Ken (unit)

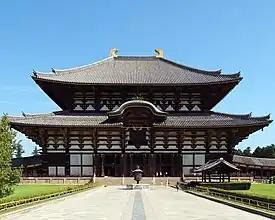
Tōdai-ji's Kon-dō's facade is 7 "ken" across

The "ken" is based on the Chinese jian. It uses the same Chinese character as the Korean "kan".